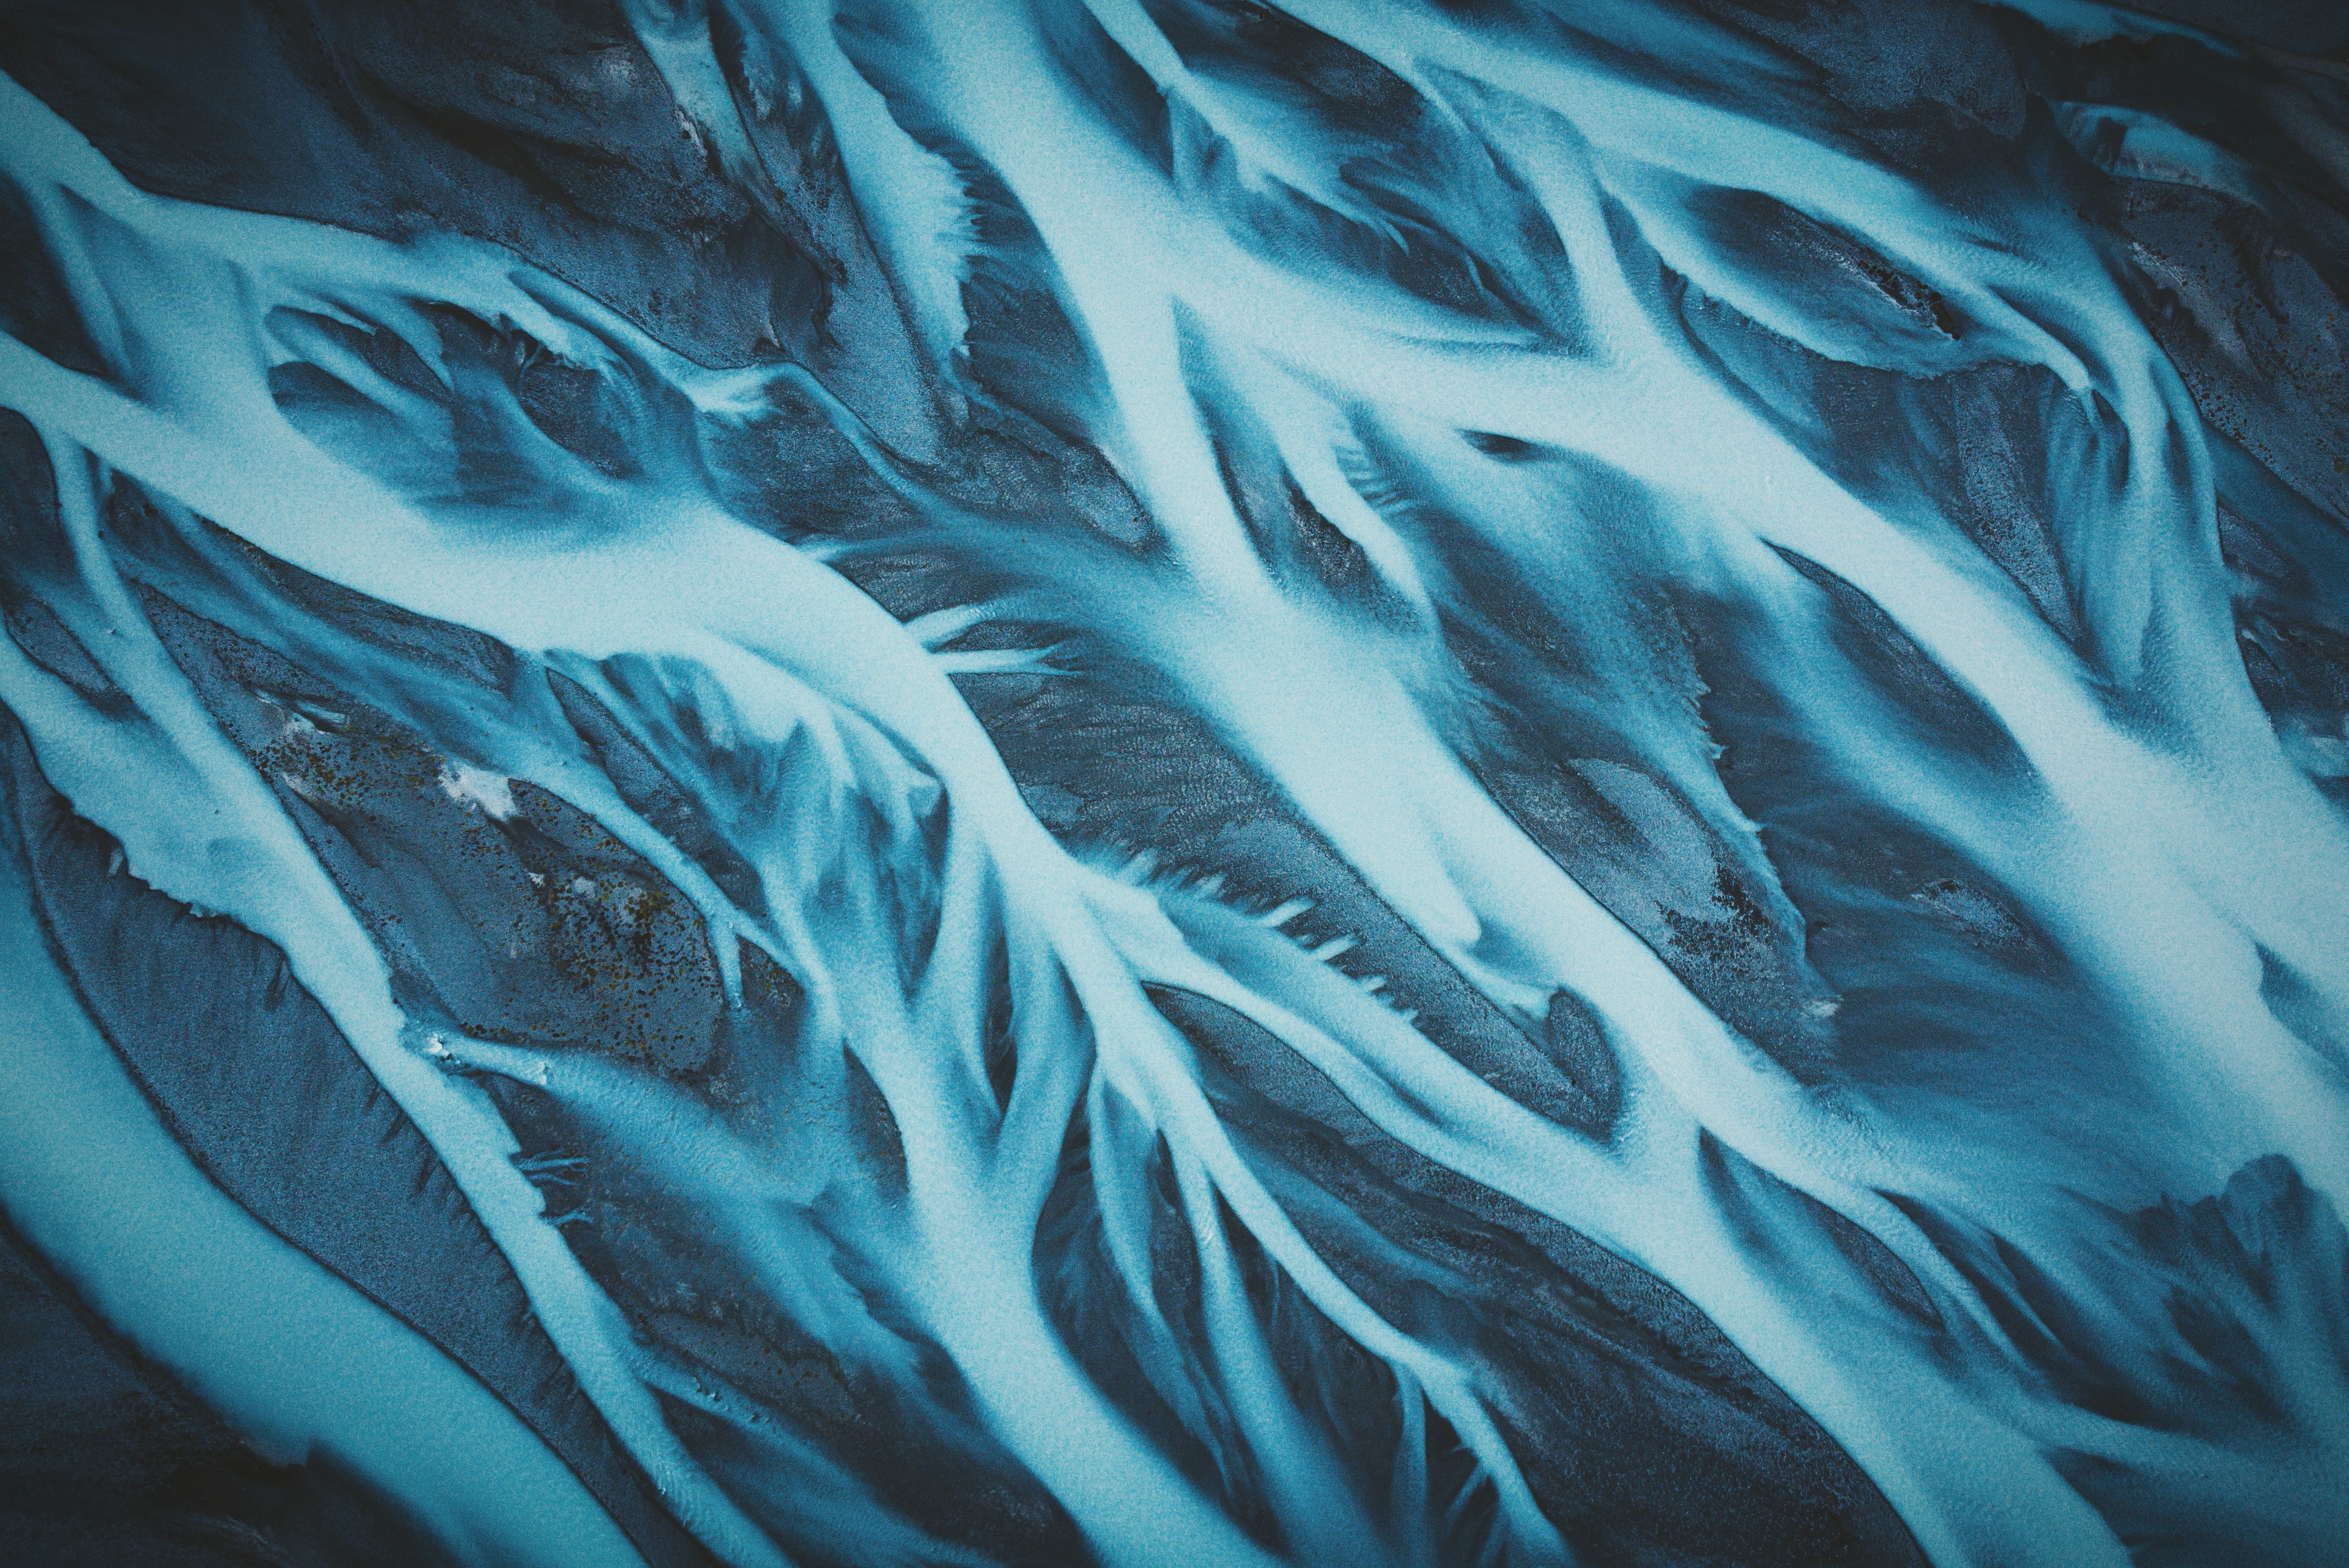
art, water, aqua, blue, turquoise, teal, wave, electric blue